Historisches Museum Hannover

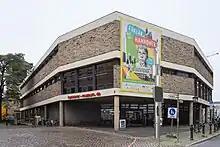

The museum, operated by the City of Hanover, opened on as Homeland Museum of the City of Hanover in the The founding took place on the initiative of the before being renamed to Lower Saxon Folklore Museum in 1937. Destroyed in 1943 during the aerial bombings of World War II, provisional reconstruction began in 1950, at which time it adopted the temporary name of Lower Saxon Homeland Museum. In 1966 the museum opened with its present name in a new building designed by the architect Dieter Oesterlen. The Association of the Friends of the Historical Museum supports the work of the museum both materially and non-materially.